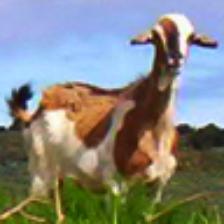
Label: NonHuman